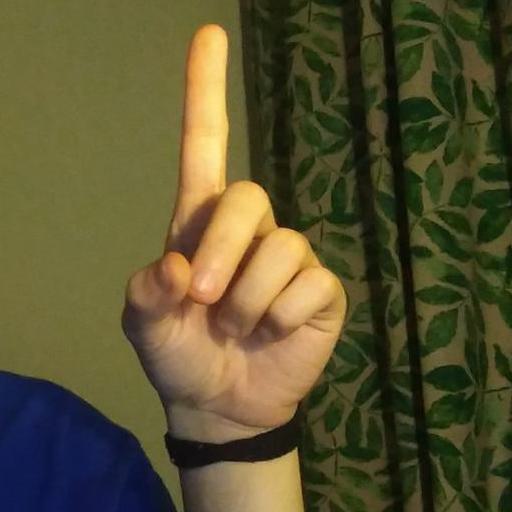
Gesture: one